Nanteuil-sur-Aisne

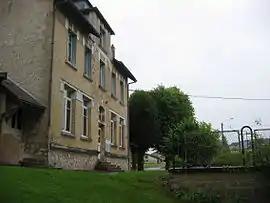
The town hall in Nanteuil-sur-Aisne

Nanteuil-sur-Aisne (literally "Nanteuil on Aisne") is a commune in the Ardennes department in northern France.